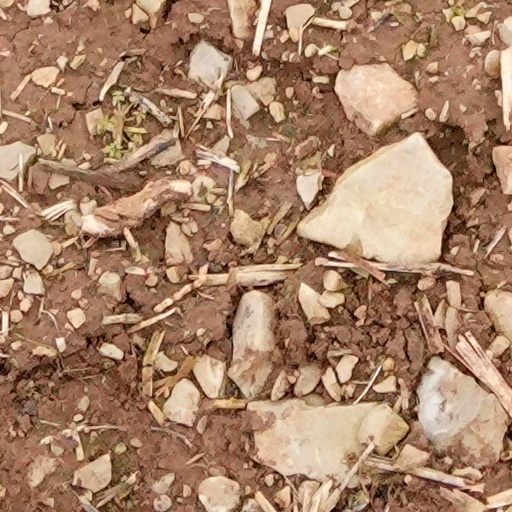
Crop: wheat